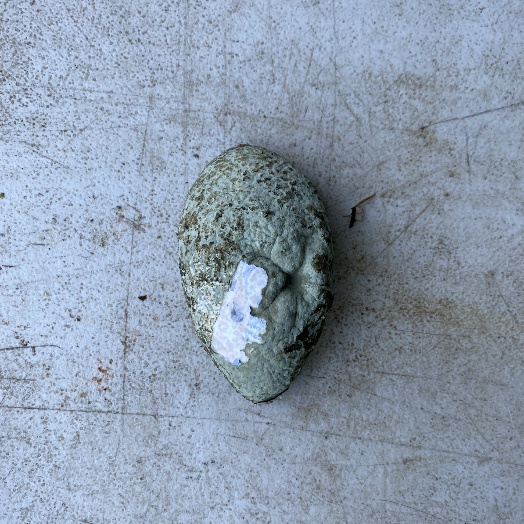
Label: Food Organics